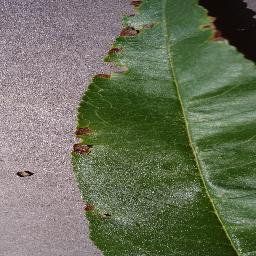
Label: Peach___Bacterial_spot